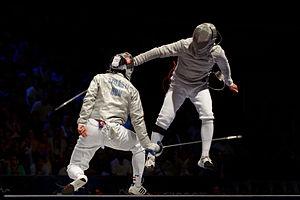
Le Hongrois Áron Szilágyi (à gauche) affronte le Russe Nikolay Kovalev (à droite) en demi-finale du sabre masculin aux championnats du monde d'escrime 2013 au Syma Hall à Budapest, le 10 août 2013.